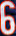
Number: 6